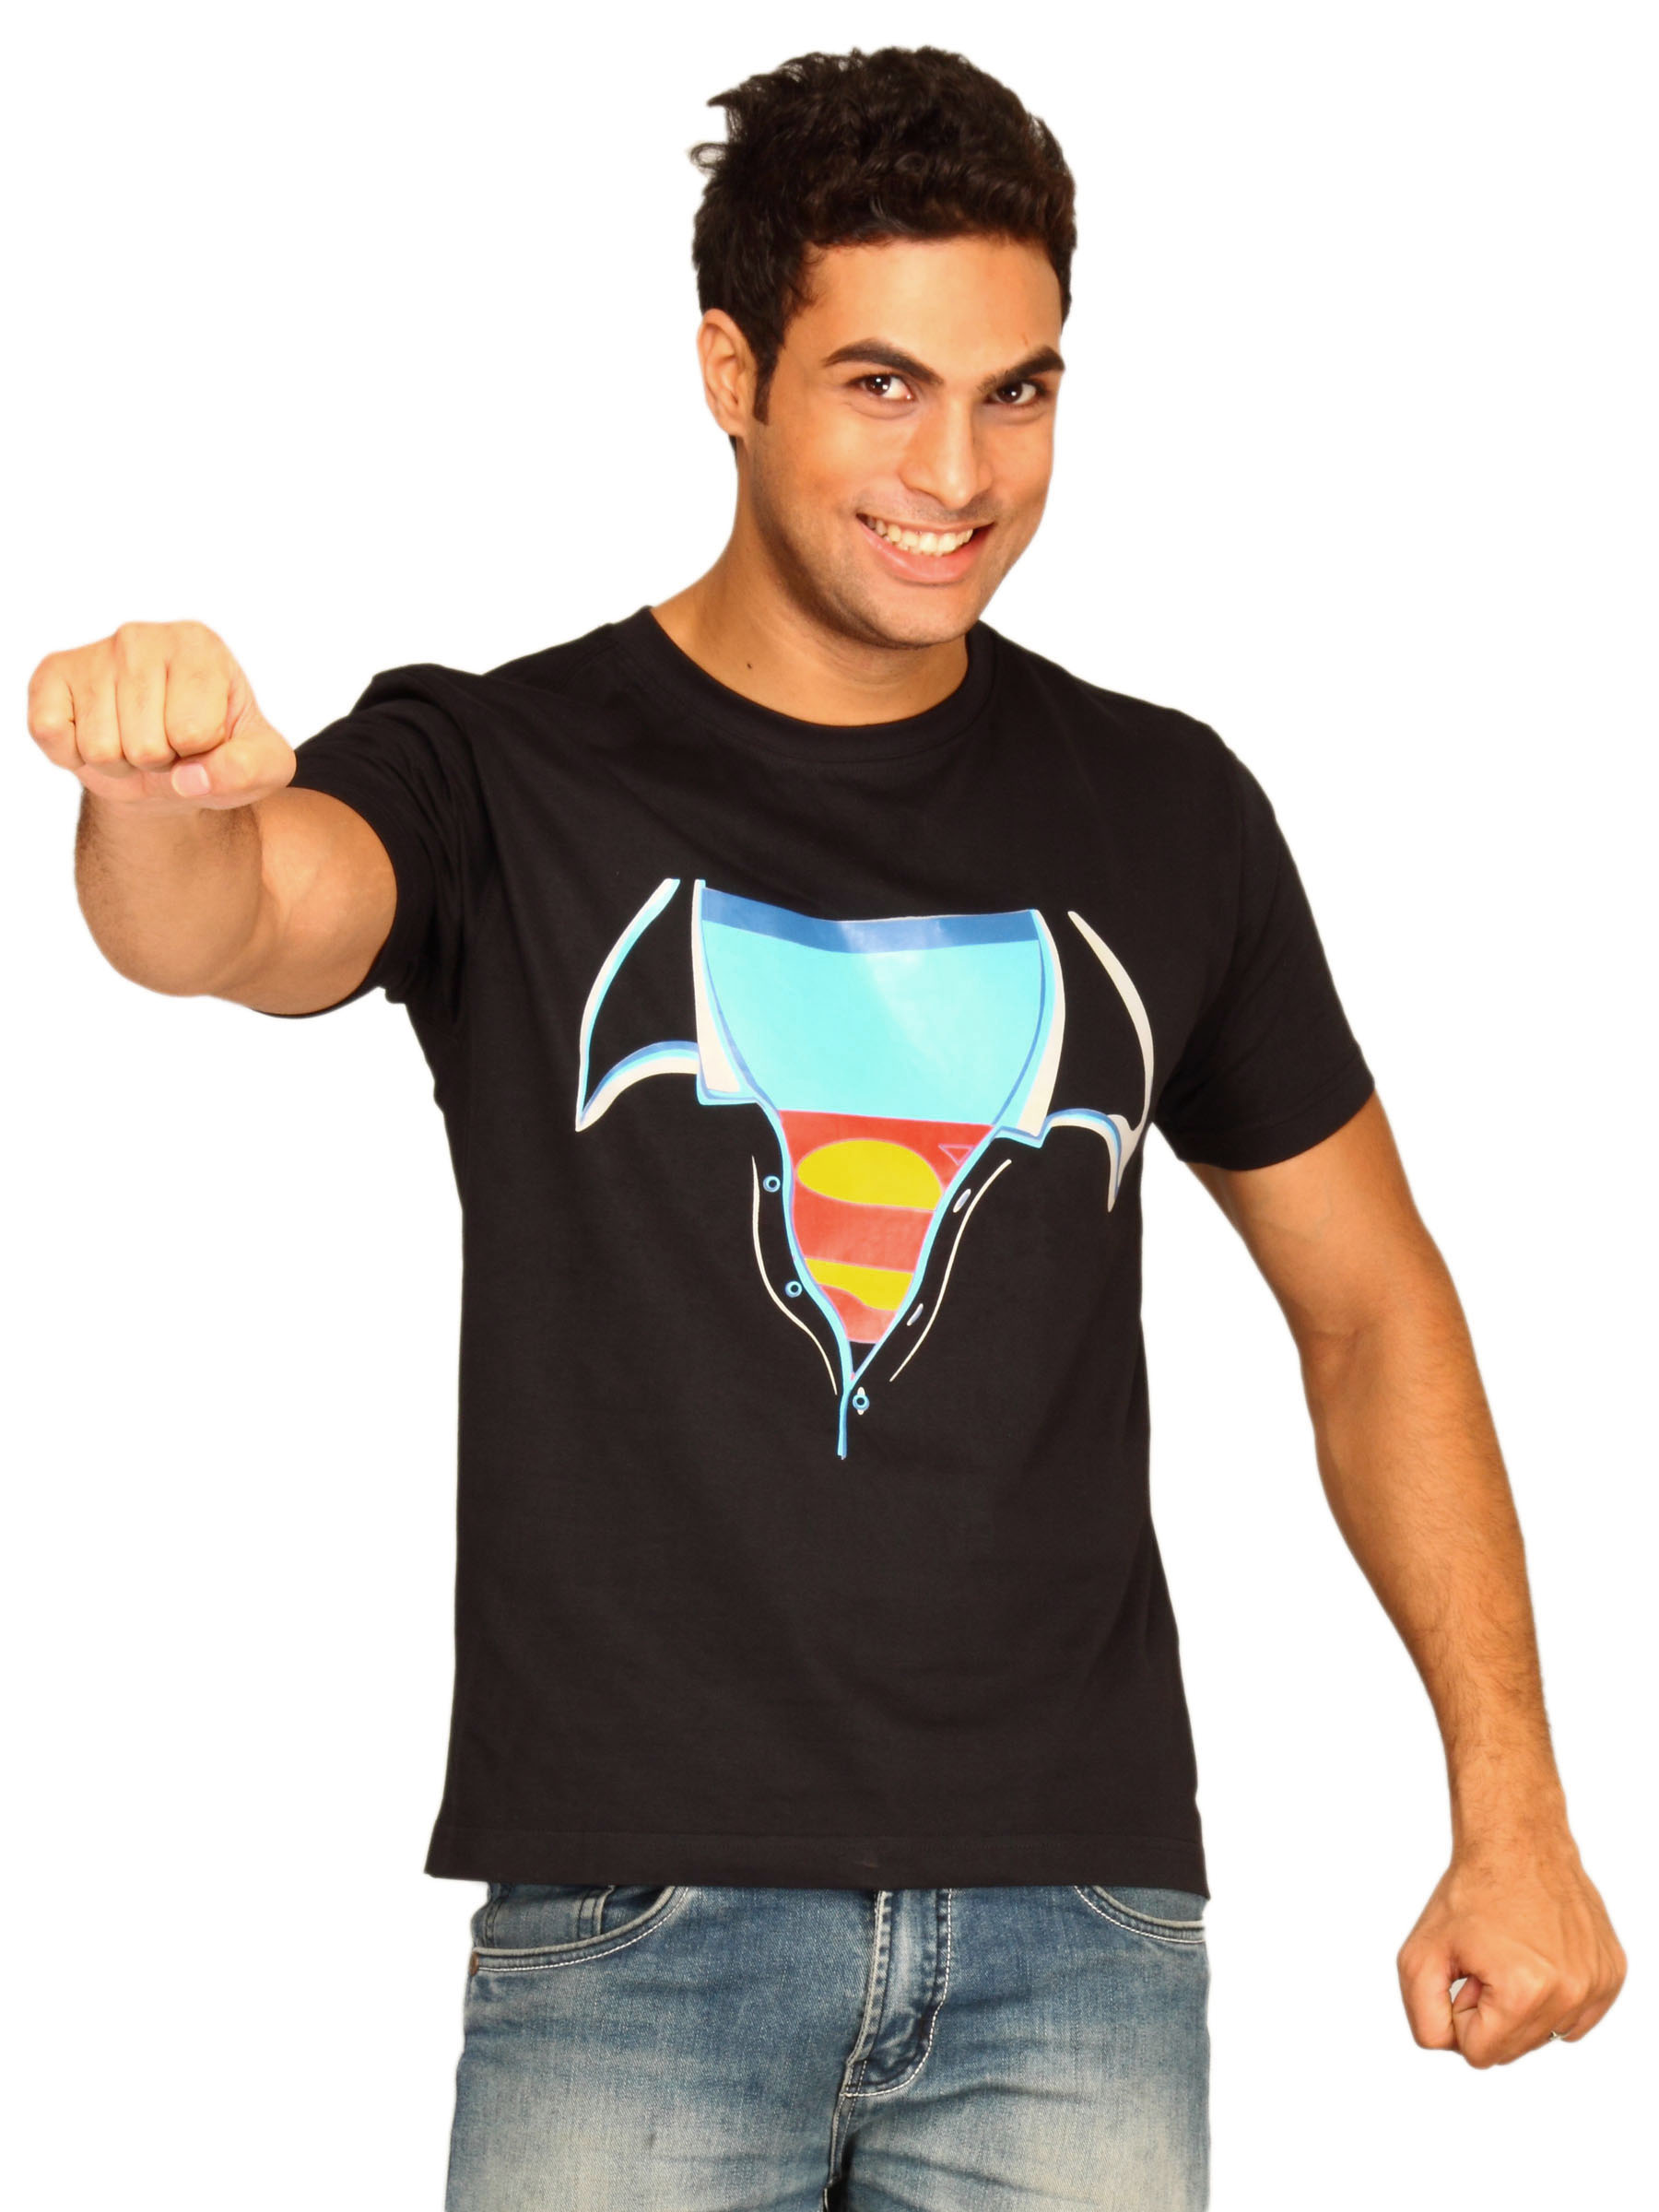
Myntra Hero Within Black T-shirt
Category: Apparel / Topwear / Tshirts
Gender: Men
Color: Black
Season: Summer 2011
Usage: Casual